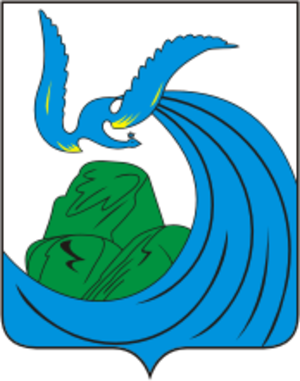
Jigouliovsk est une ville de l'oblast de Samara, en Russie. Sa population s'élevait à 54 343 habitants en 2017.